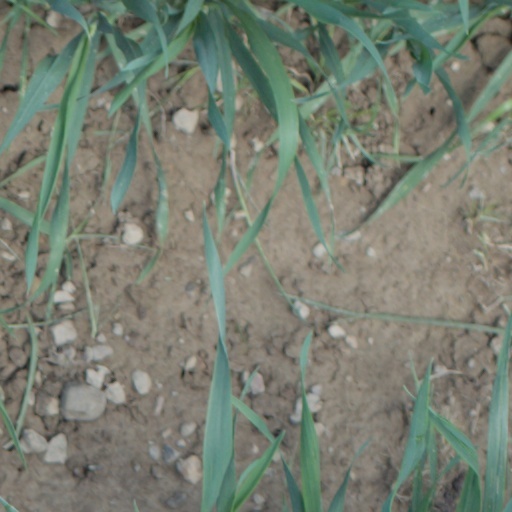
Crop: wheat